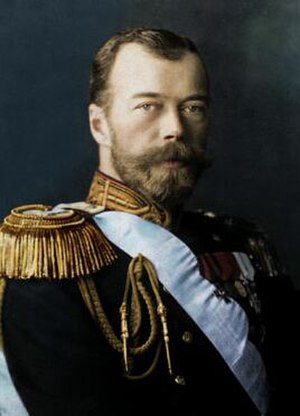
Det Russiske Kejserrige / Historie
Nikolaj 2.
Det Russiske Kejserrige var en stat, der eksisterede fra 1721 indtil den blev væltet af den kortvarige liberale Februarrevolutionen i 1917. Efter oktoberrevolutionen senere på året blev staten en del af Sovjetunionen. I dag udgøres størstedelen af den tidligere stat af de tidligere Sovjet-stater, samt Mongoliet og Finland.